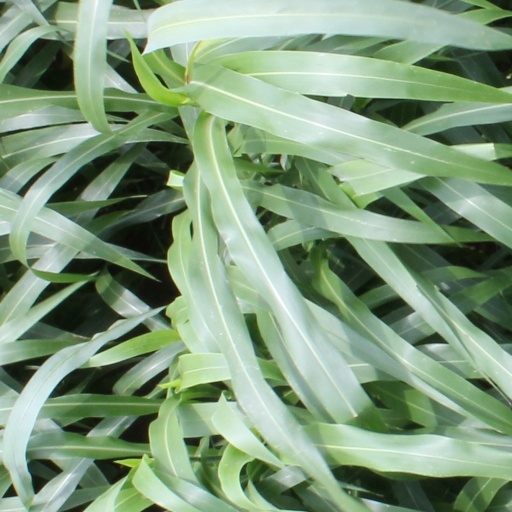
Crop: sorghum